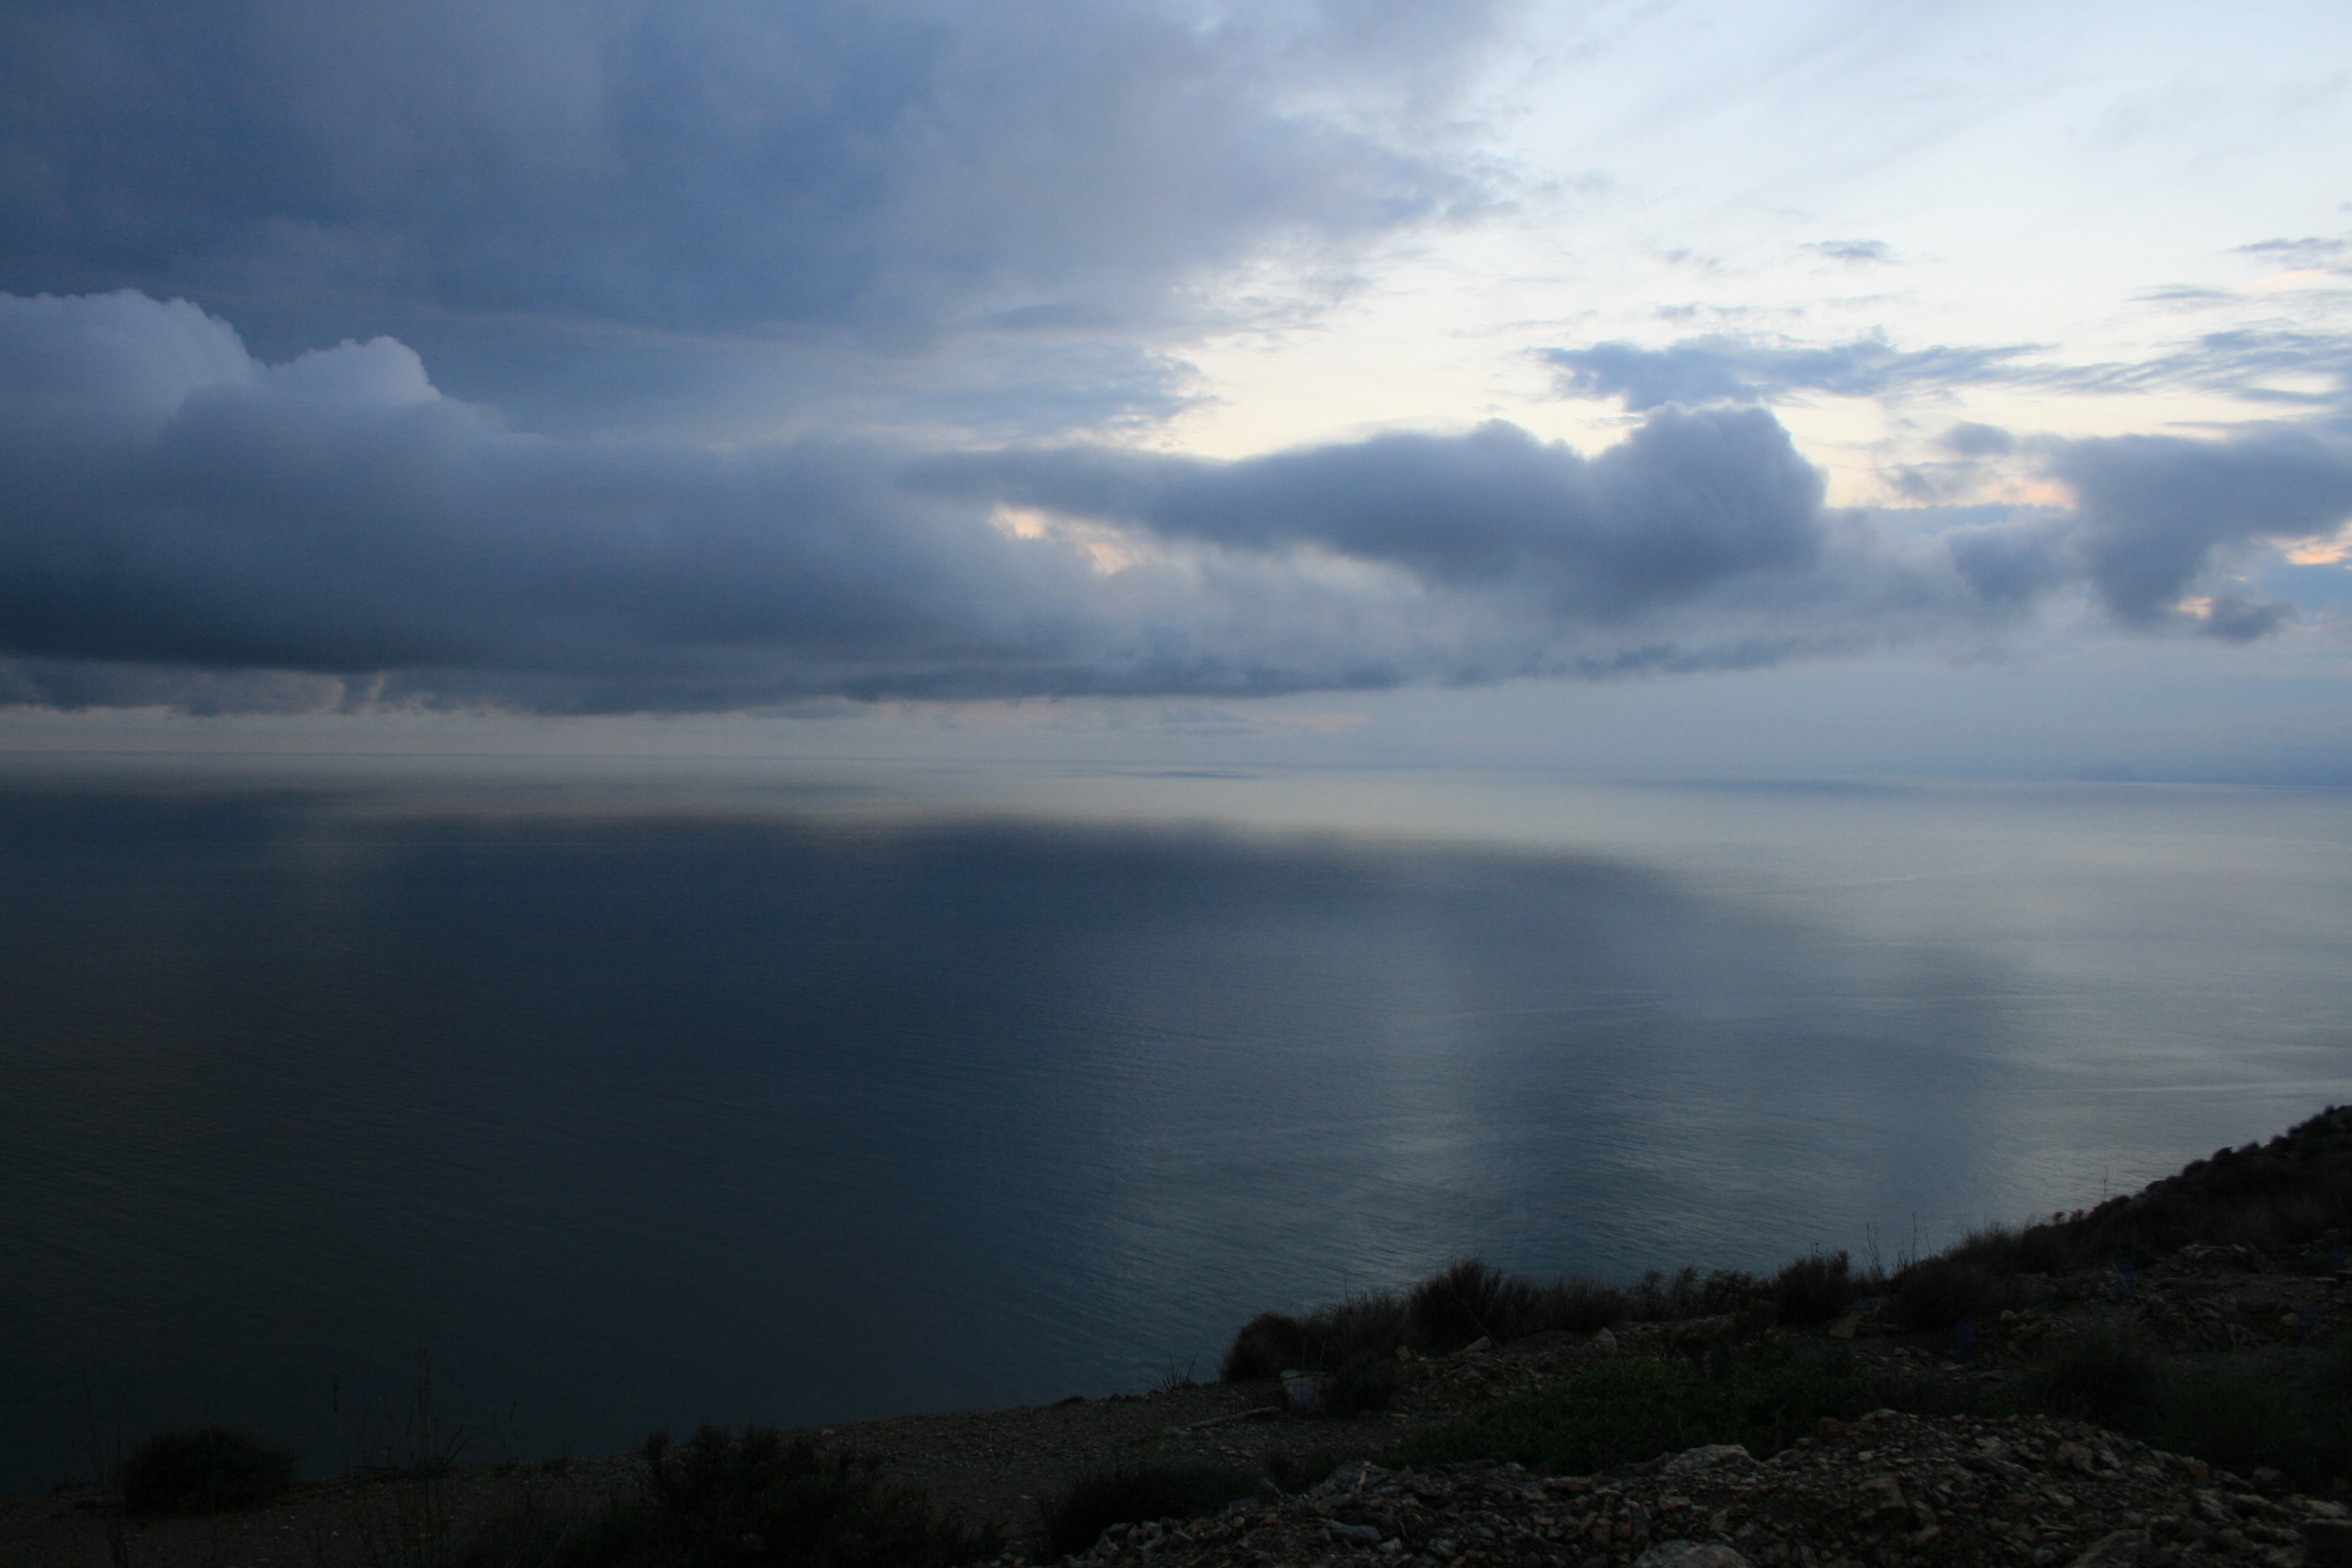
sea, coast, nature, horizon, mountain, cloud, sky, sun, sunrise, sunset, mist, sunlight, morning, lake, dawn, atmosphere, dusk, evening, reflection, mediterranean, weather, reservoir, clouds, mountains, landscapes, loch, meteorological phenomenon, atmospheric phenomenon